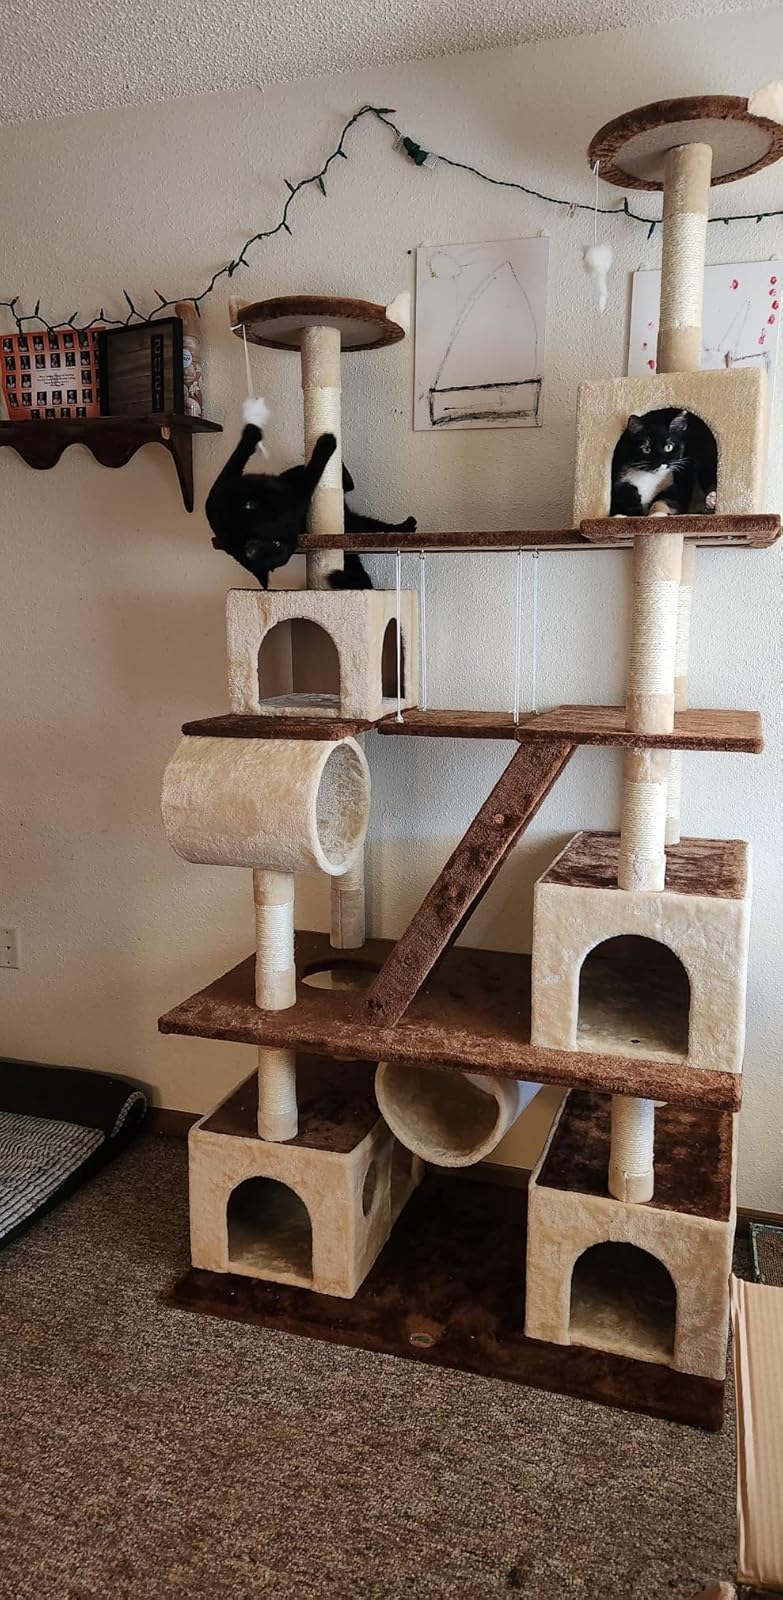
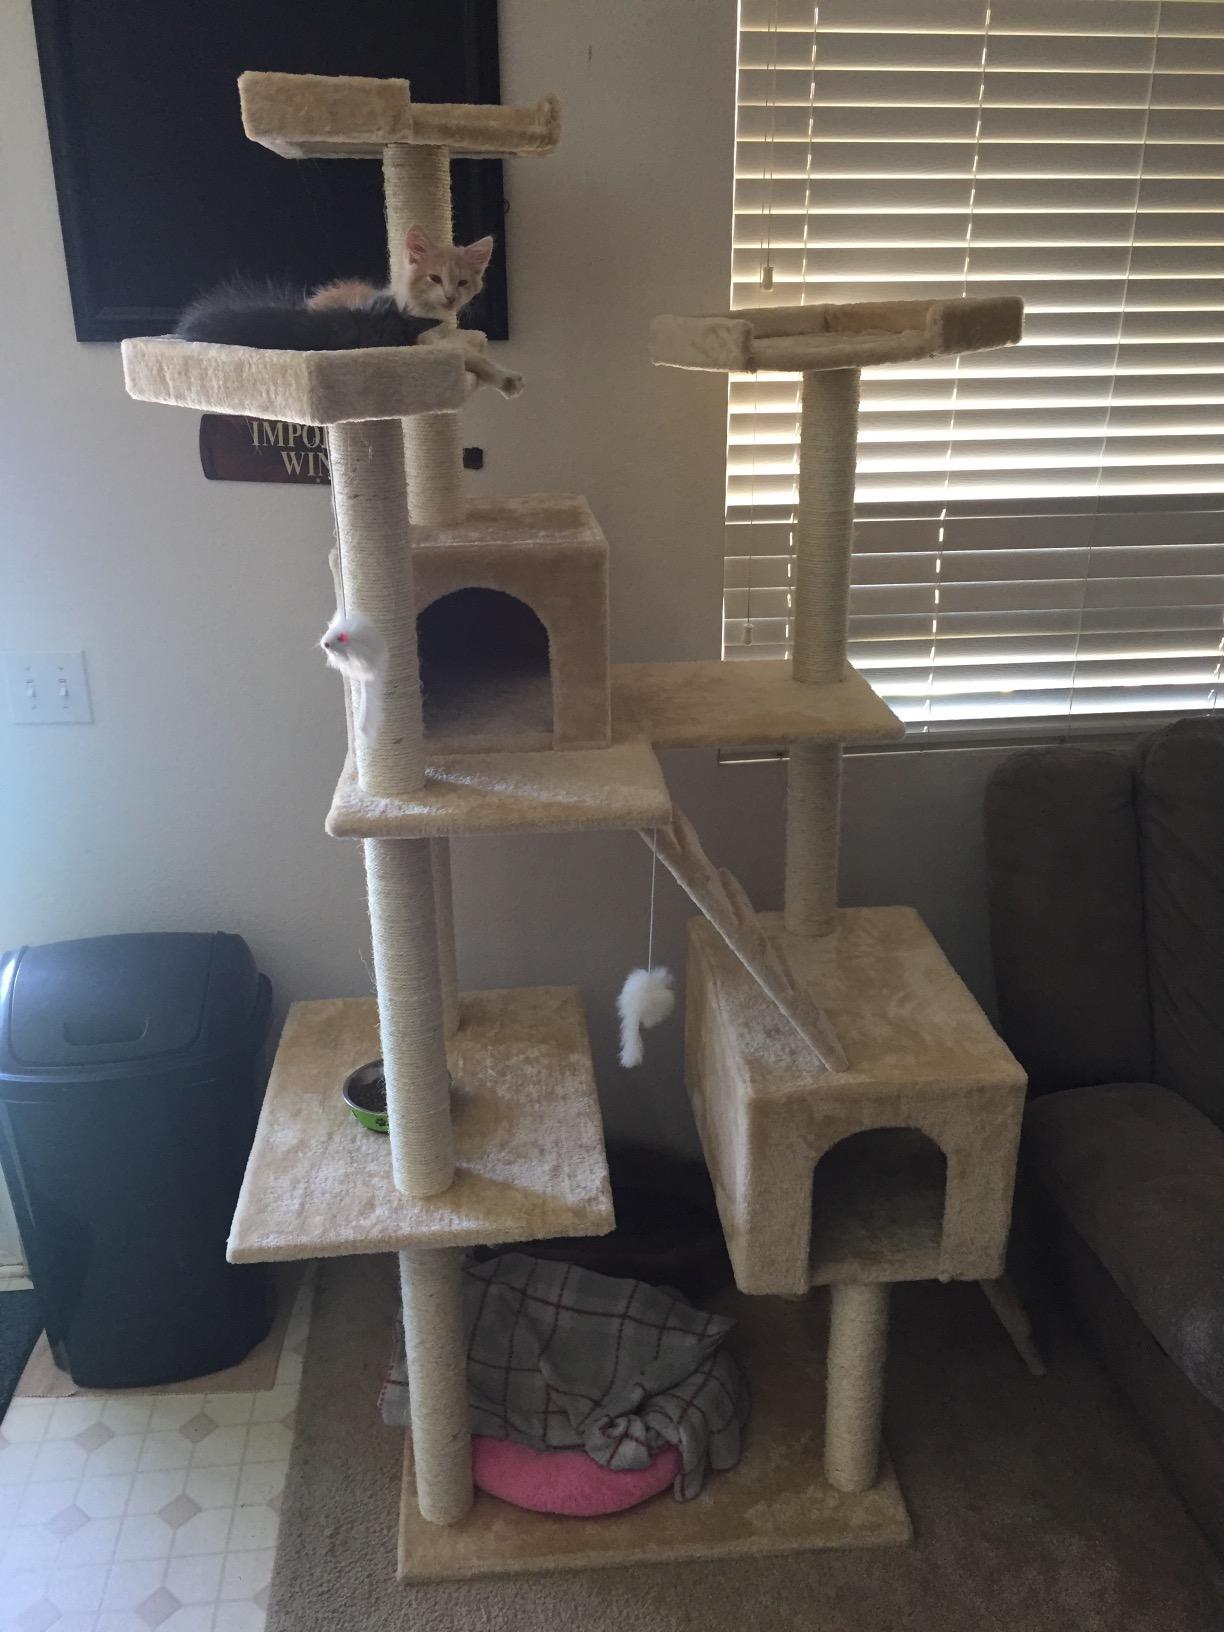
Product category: items_cat tree
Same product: no